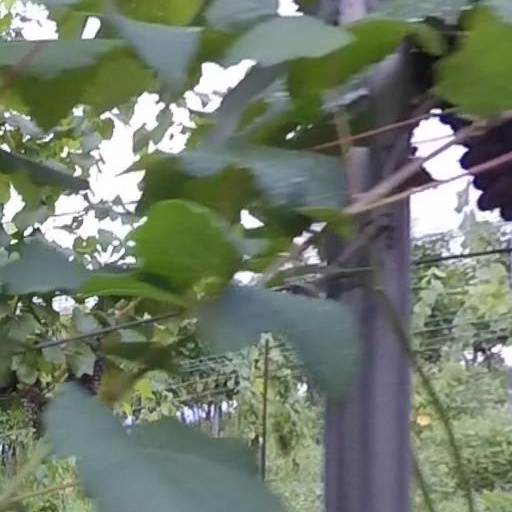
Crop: grape